Erhard Eppler

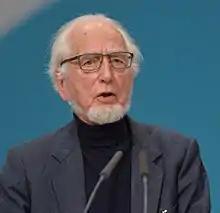
Eppler in 2015

After his withdrawal from federal politics, Eppler involved himself more in his work in the Protestant Church. From 1981 to 1983 and again from 1989 to 1991, he was president of the Deutscher Evangelischer Kirchentag (German Protestant Church Congress).